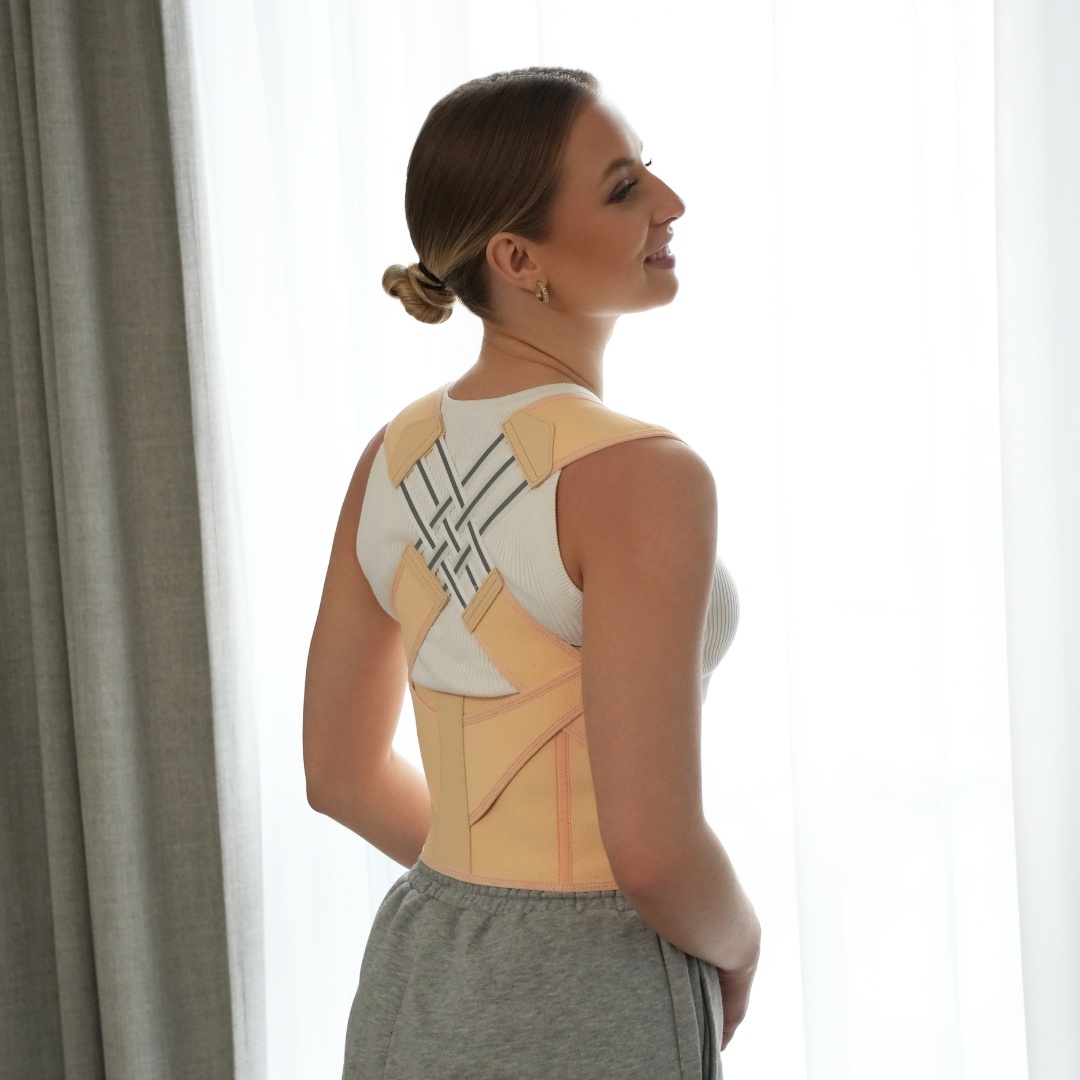
PostuEase™ - Justerbart hållningsbälte för ryggen
Förändra din hållning, lindra smärta och återfå självförtroendet! Orsakar sned rygg obehag och påverkar ditt självförtroende? Längtar du efter en lösning som kan lindra belastningen på rygg och axlar? Tänk dig att stå rakryggad och stolt, fri från bördan av dålig hållning. Är det inte dags att omfamna ett liv utan de begränsningar som slokande hållning innebär? PostuEase™ erbjuder omfattande stöd och korrigering för både män och kvinnor, främjar korrekt ryggradsinriktning och minskar belastningen på ryggmuskler och axlar, vilket resulterar i en revitaliserad hållning. Fler anledningar till varför våra kunder älskar PostuEase™: ✔️Lindra smärta: Säg adjö till ryggvärk och obehag med vår PostuEase™ hållningskorrigering. Den justerbara designen ger riktat stöd för att lindra smärta orsakad av dålig hållning. ✔️Förhindra slokande: Få slut på slokande och förbättra din hållning utan ansträngning. PostuEase™ drar försiktigt axlarna bakåt och hjälper dig att bibehålla en hälsosam och upprätt position under hela dagen. ✔️Anpassningsbar passform: PostuEase™ är utformad för både män och kvinnor och har justerbara remmar för en personlig och bekväm passform. Oavsett om du är på jobbet, hemma eller på språng kan du njuta av maximalt stöd som är skräddarsytt för din kropp. ✔️Stärker självförtroendet: Stå rakryggad och känn dig självsäker i alla situationer. PostuEase™ förbättrar inte bara din hållning utan även ditt allmänna utseende, vilket gör att du känner dig mer självsäker och stärkt. Specifikation: Material: Polyester 100% Justerbarhet: Justerbara remmar och spännen Unisex: Passar både män och kvinnor Användarvänlighet: Enkel att ta på och justera Underhåll: Lätt att rengöra NJUT AV 41% RABATT IDAG. SÄKRA DIN NU! NÖJDHETSGARANTI Mer än 450+ nöjda kunder har en PostuEase™ Det är möjligt att returnera produkten 30 dagar efter mottagandet. Stor vikt läggs vid oklanderlig kundservice, som är tillgänglig 7 dagar i veckan för att svara på alla dina frågor. Dessutom är frakten inom Sverige gratis för alla beställningar som görs före 23:00.
Brand: Spreach SE
Category: Health & Beauty > Personal Care > Back Care